Wittnau, Aargau

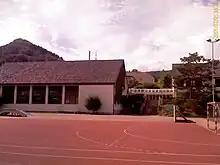
Wittnau school

Wittnau has a population of , 8.7% of the population are foreign nationals. Over the last 10 years (1997–2007) the population has changed at a rate of 2.4%. Most of the population speaks German (92.8%), with Albanian being second most common ( 2.7%) and Italian being third ( 1.1%).